Keean Johnson

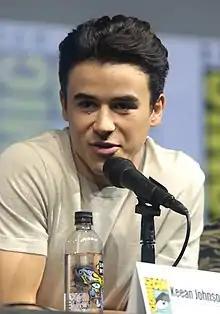
Johnson at the 2018 San Diego Comic-Con

Keean Johnson (born c. October 25,1996) is an American actor who known for his lead role as Adam Freeman in action horror adventure series "Spooksville" (2013–2014).